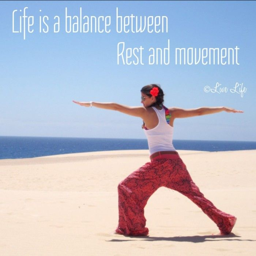
life is a balance between rest and movement